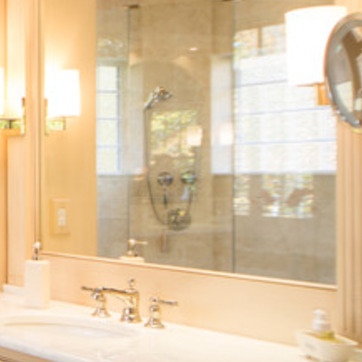
Material: mirror